M (Marvel Comics)

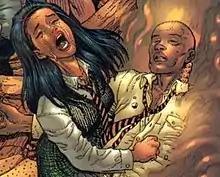
Synch dies in Monet's arms

When Monet returned, she and Everett continued to grow close and began to intensify their relationship. However, Monet was the most devastated when Synch sacrificed his own life to stop an exploding bomb that had been placed in the academy by Emma Frost's sister Adrienne. After the tragic incident, the team rapidly began to fall apart, even as Monet began to open up and act more vulnerable around her teammates. Monet also began to observe Emma acting strangely villainous. After they found out Emma had killed her sister in retribution for Everett's death, the entire team questioned Emma's leadership abilities, particularly when combined with Banshee's relapse into alcoholism following the death of his lover, Moira MacTaggert. The school was promptly closed when the students decided their instructors were no longer fit to teach them.